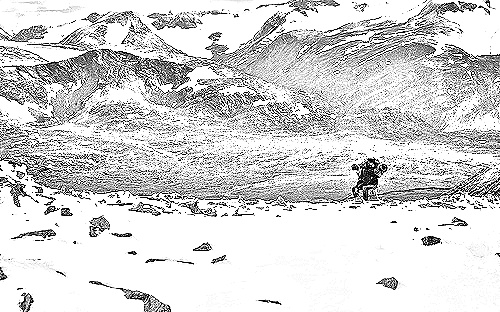
Portrait style: Sketch Portrait